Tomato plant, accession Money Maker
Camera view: vertical (180 deg); turntable rotation: 30 degrees
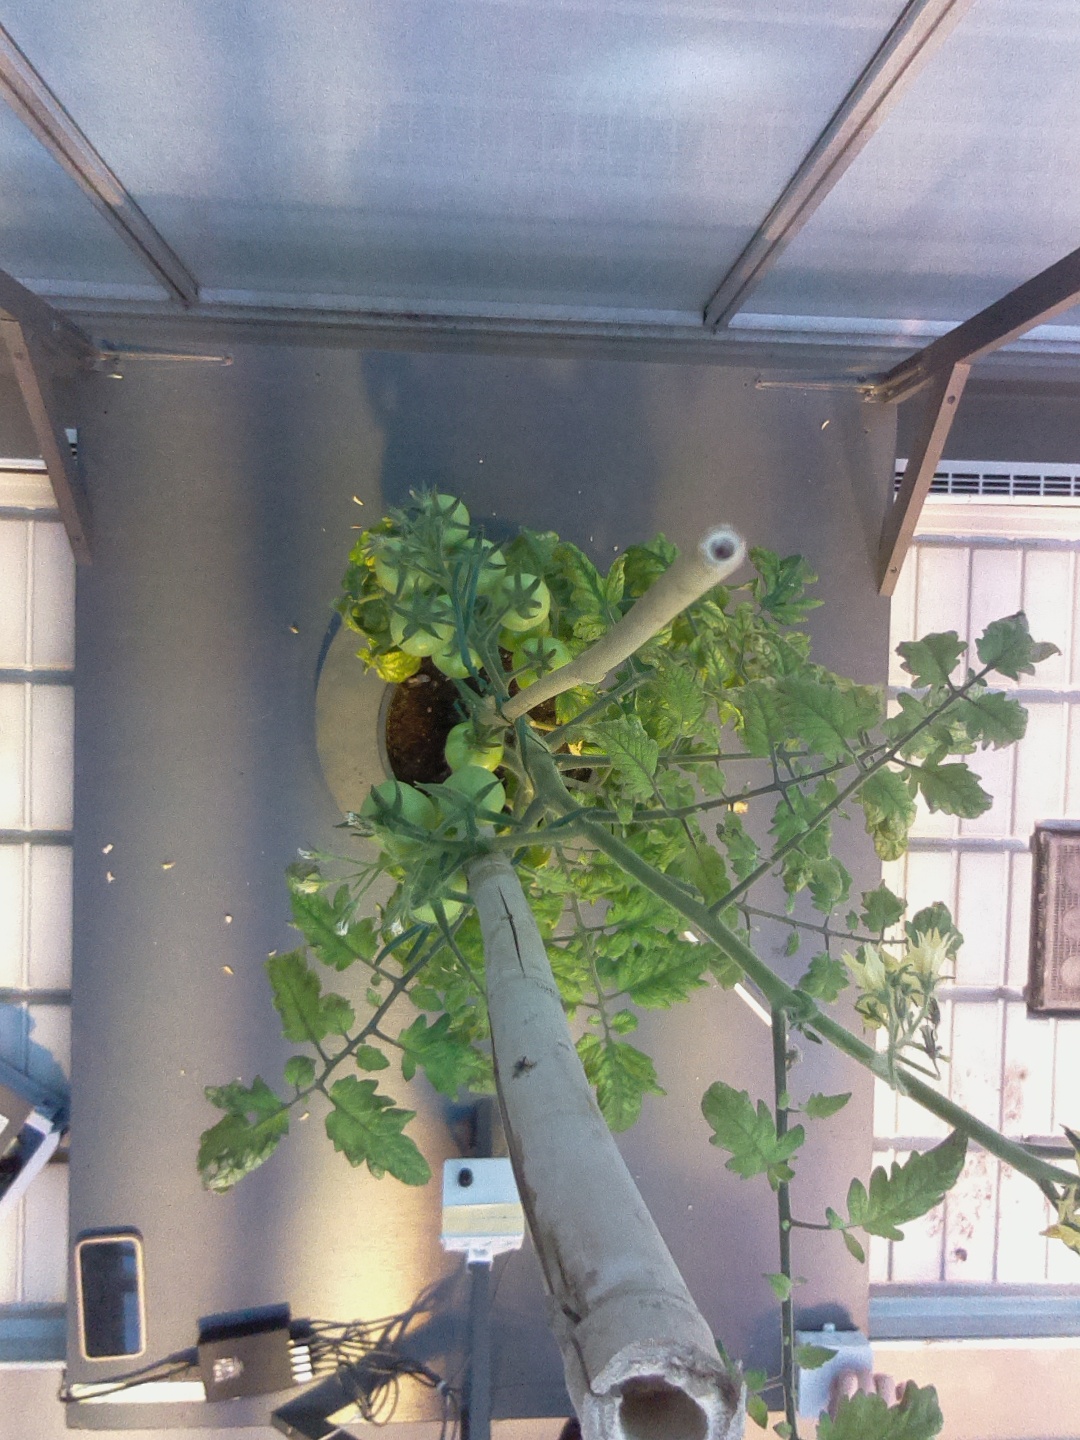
BBCH growth stage 74: 40%-50% of final fruit size